Polarstar Peak

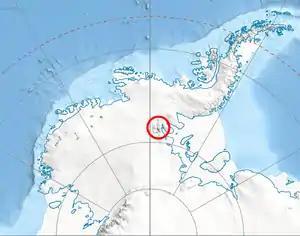
Location of Sentinel Range in Western Antarctica.

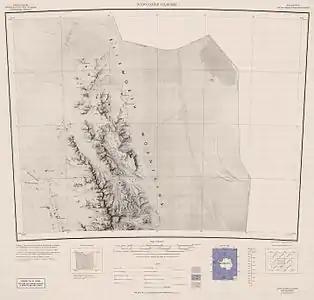
Northern Sentinel Range map.

Polarstar Peak is a peak rising above 2,400 m, standing 3 nautical miles (6 km) north of Mount Ulmer in Gromshin Heights on the east side of northern Sentinel Range in Ellsworth Mountains, Antarctica. It surmounts the head of Vicha Glacier to the southeast.